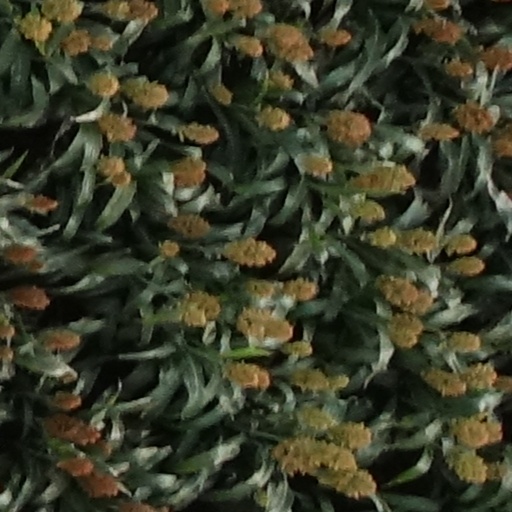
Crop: sorghum